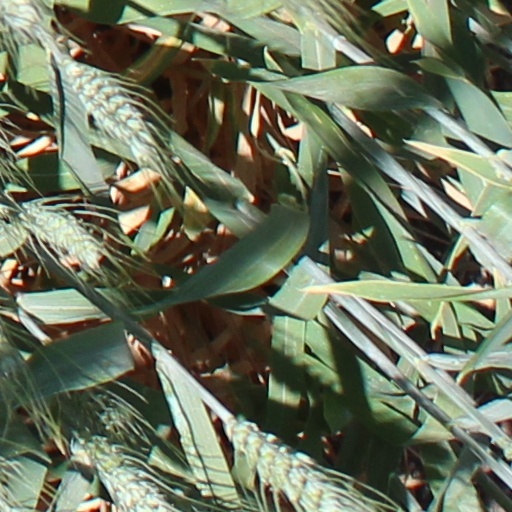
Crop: wheat